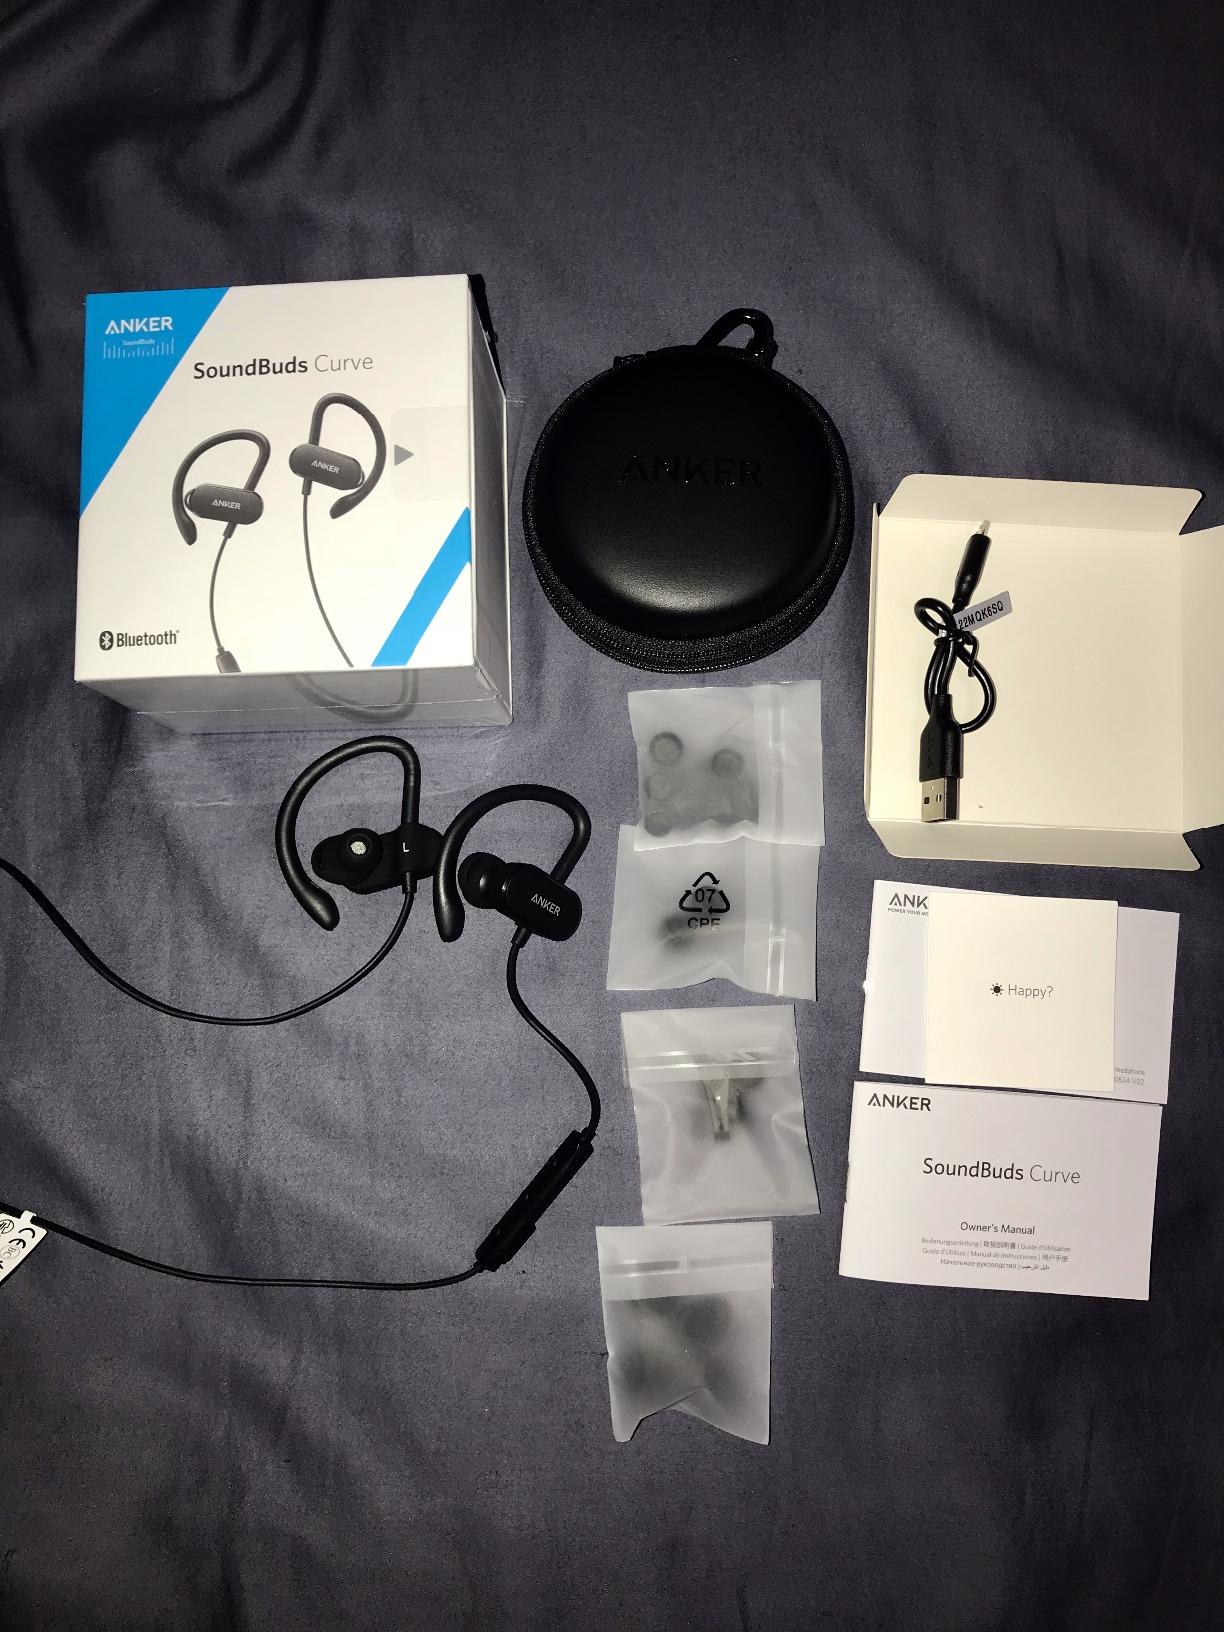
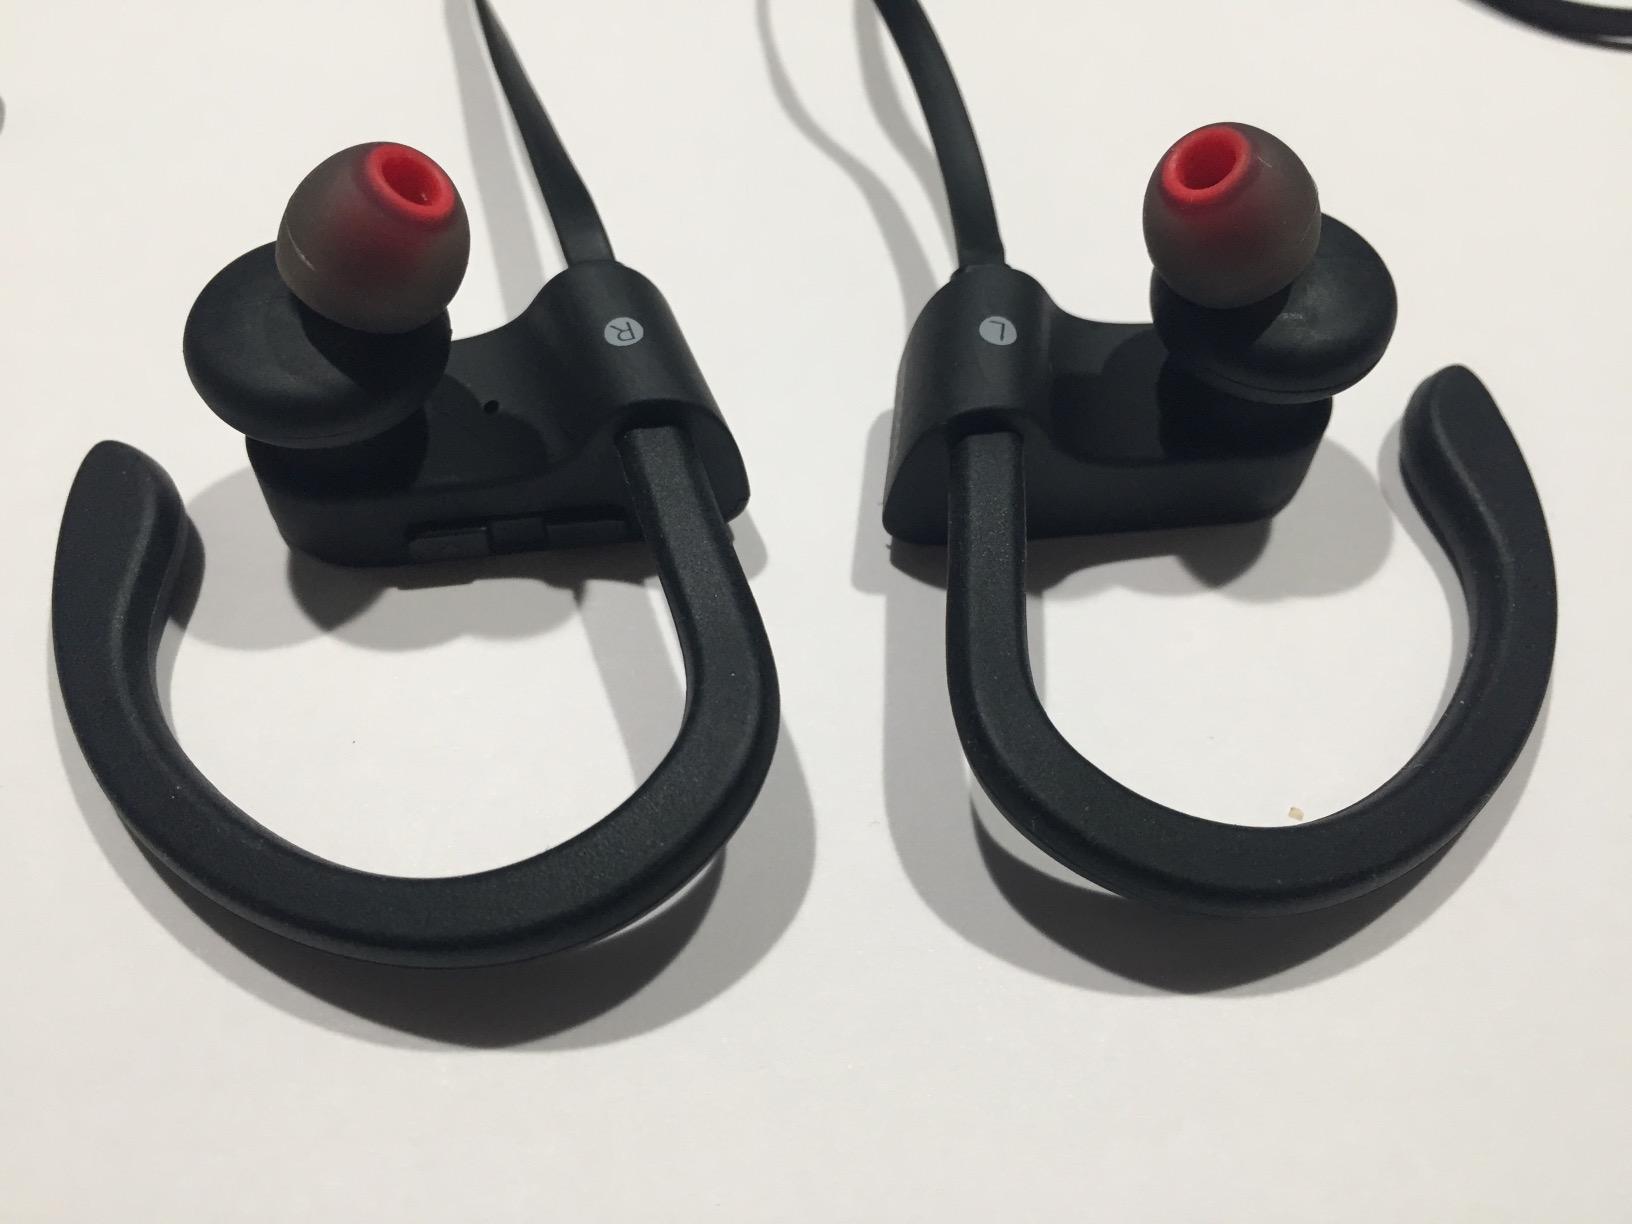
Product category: headphones
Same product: no